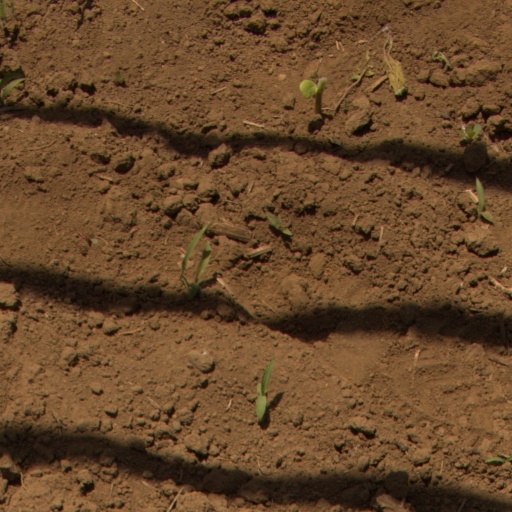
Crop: Jerusalem artichoke